Flying Tiger Line

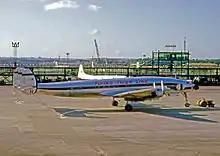
A L-1049H Super Constellation in Gatwick (1964).

In 1949, the Civil Aeronautics Board awarded Flying Tiger Line (along with Slick Airways) a scheduled cargo certificate for a transcontinental route from Los Angeles and San Francisco, California to Boston, Massachusetts. Shortly afterwards, the company began chartering passenger aircraft for group travel as well; its Lockheed Super Constellation, Douglas DC-4 and DC-6 fleet comprised the largest trans-Atlantic charter operation through the 1950s.